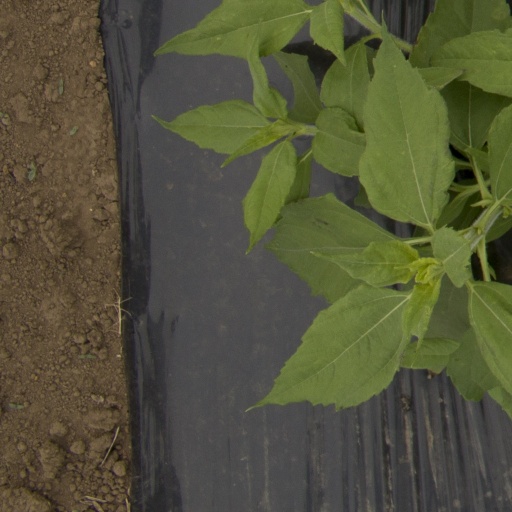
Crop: Jerusalem artichoke